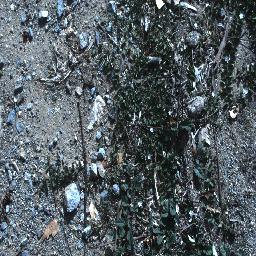
Label: negative